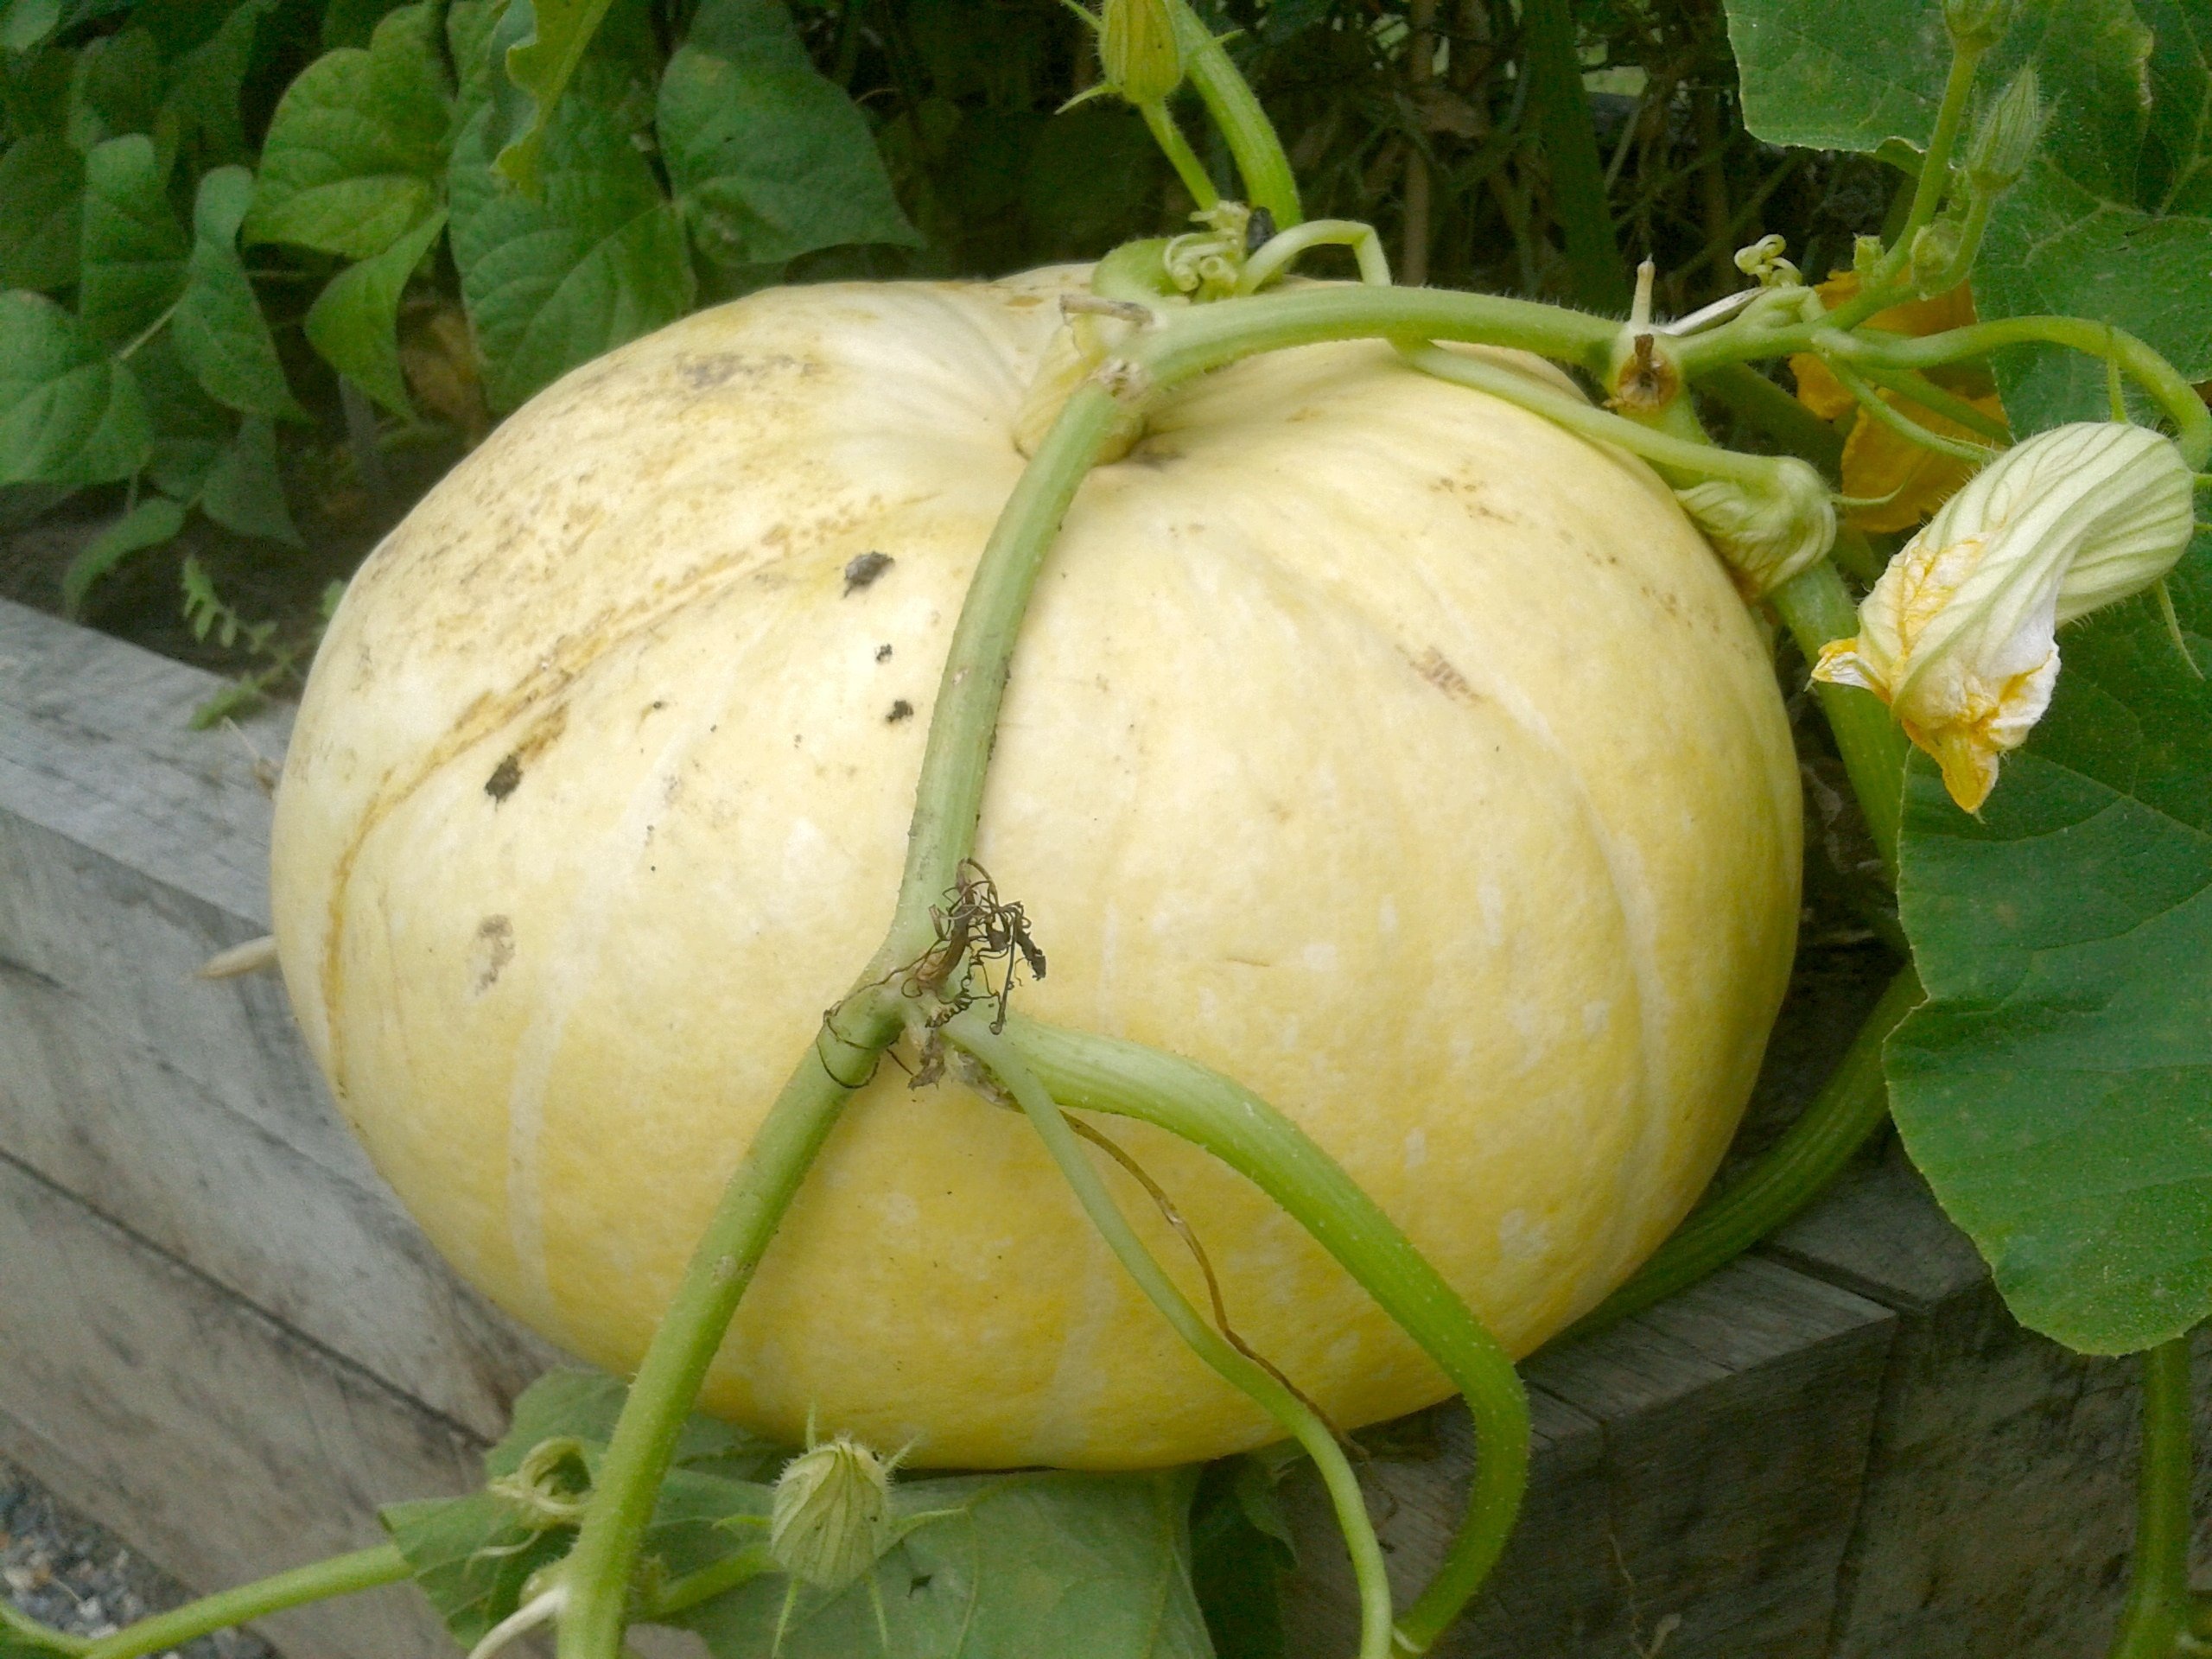
nature, plant, fruit, food, green, harvest, produce, vegetable, crop, natural, pumpkin, fresh, yellow, agriculture, garden, healthy, squash, gourd, gardening, tasty, tomatillo, organic, melon, kohlrabi, cucurbita, honeydew, flowering plant, allotment, muskmelon, winter squash, land plant, cucumber gourd and melon family, figleaf gourd, winter melon